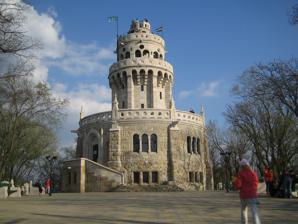
Building: Elizabeth Lookout
Country: Hungary
Year built: 1911
Elizabeth Lookout Erzsébet-kilátó 47°31′5.51″N 18°57′33.06″E / 47.5181972°N 18.9591833°E / 47.5181972; 18.9591833 The Elizabeth Lookout ( Hungarian : Erzsébet-kilátó ) is a historic lookout tower on János Hill (Hungarian: János-hegy) above Budapest . Built in 1911, the tower was named after Empress Elisabeth , wife of Emperor Franz Joseph I . Frigyes Schulek was the architect. The tower is near Budapest 's District XII, and may be reached from the Széll Kálmán tér of Budapest. At first, there was a low wooden platform, which was demolished. After that, Frederick Gluck had an idea, to raise a stone tower and then he started gathering investors for the project. Budapest city approved the project in 1907 and Schulek Frederick received the commission to build the tower. The construction started in 1908 and Paul Kluczinger was the construction manager. The tower was built from haraszti limestone. The lookout was named after Queen Elizabeth, who visited the mountain in 1882. Buda hills At 527 meters (1,729 ft), János-hegy is the highest point in Budapest. Other hills in the area, Nagy-Hárs hill [ hu ] (English: Great Lime Hill) and Kis-Hárs hill [ hu ] (English: Little Lime Hill), reach 454 meters (1,490 ft) and 362 meters (1,188 ft), respectively. In clear weather, the Mátra Mountains are visible, 80 kilometres (50 mi) distant. On the far eastern horizon one might see the Great Hungarian Plain ( Hungarian : Nagyalföld ). See also Hárshegy References